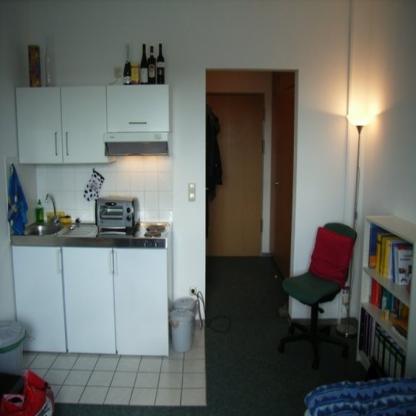
Scene: Indoor